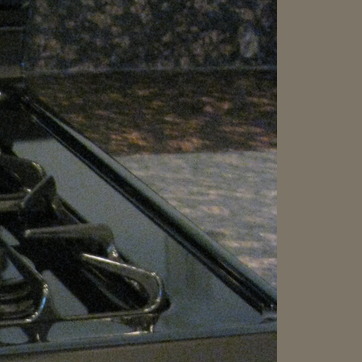
Material: polishedstone